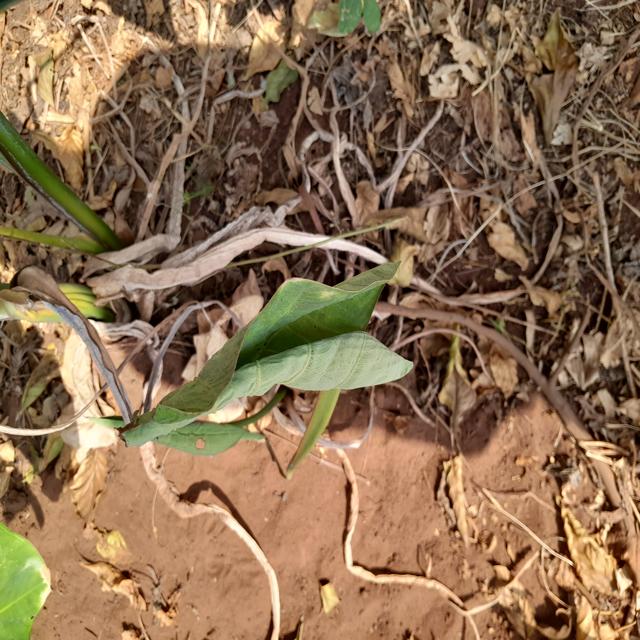
Label: Early_Blight